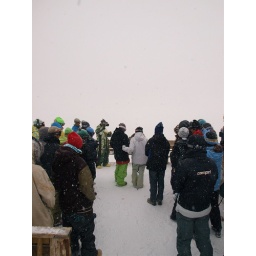
justin and helena's wedding, can't see holy cross mountain in the background